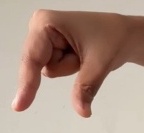
ASL sign: Q